Nothing but Trouble (1991 film)

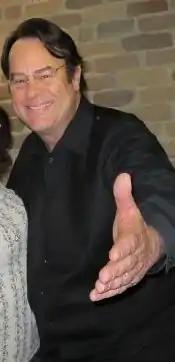
The film was comedian, writer and actor Dan Aykroyd's directorial debut.

The story was developed after a screening of the 1987 film "Hellraiser" that producer Robert K. Weiss attended with Dan and Peter Aykroyd. Weiss had a fractured rib and suggested the three attend a film to take his mind off his injury, but that it could not be a comedy because it hurt him to laugh, hence the choice of a horror film. Once the screening started and the three saw the audience laughing, Weiss suggested that they make a horror comedy together, since audiences wanted to laugh and be scared simultaneously.